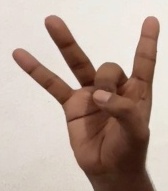
ASL sign: 8